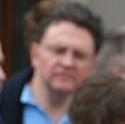
Age: 21